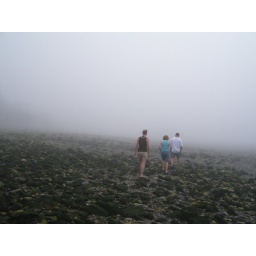
Walking on the ocean floor in Hall's Harbour, NS.